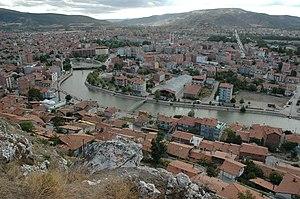
Turhal est une ville et un district de la province de Tokat dans la région de la mer Noire en Turquie.